Daen Lao Range

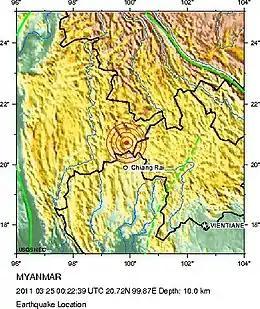
2011 Burma March 25 earthquake location

The Daen Lao Range is a mountain range of the Shan Hills in eastern Myanmar (Burma) and northern Thailand. Most of the range is in Shan State, with its northern limit close to the border with China, and runs southwards across the Thai border, at the northern end of Thailand.